Olinia emarginata

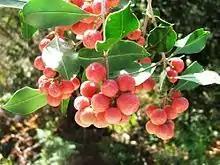
fruits

Olinia emarginata, the mountain hard pear or berghardepeer in Afrikaans language, is a tree species in the family "Penaeaceae". It is native to South Africa and Lesotho.